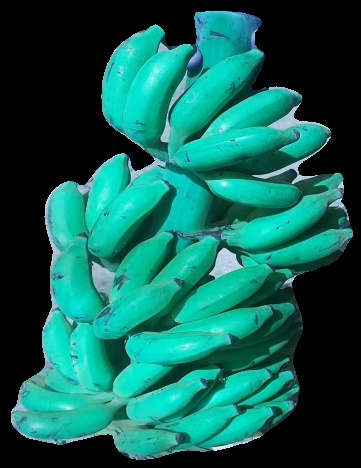
Variety: elakki-bale
Grade: grade3